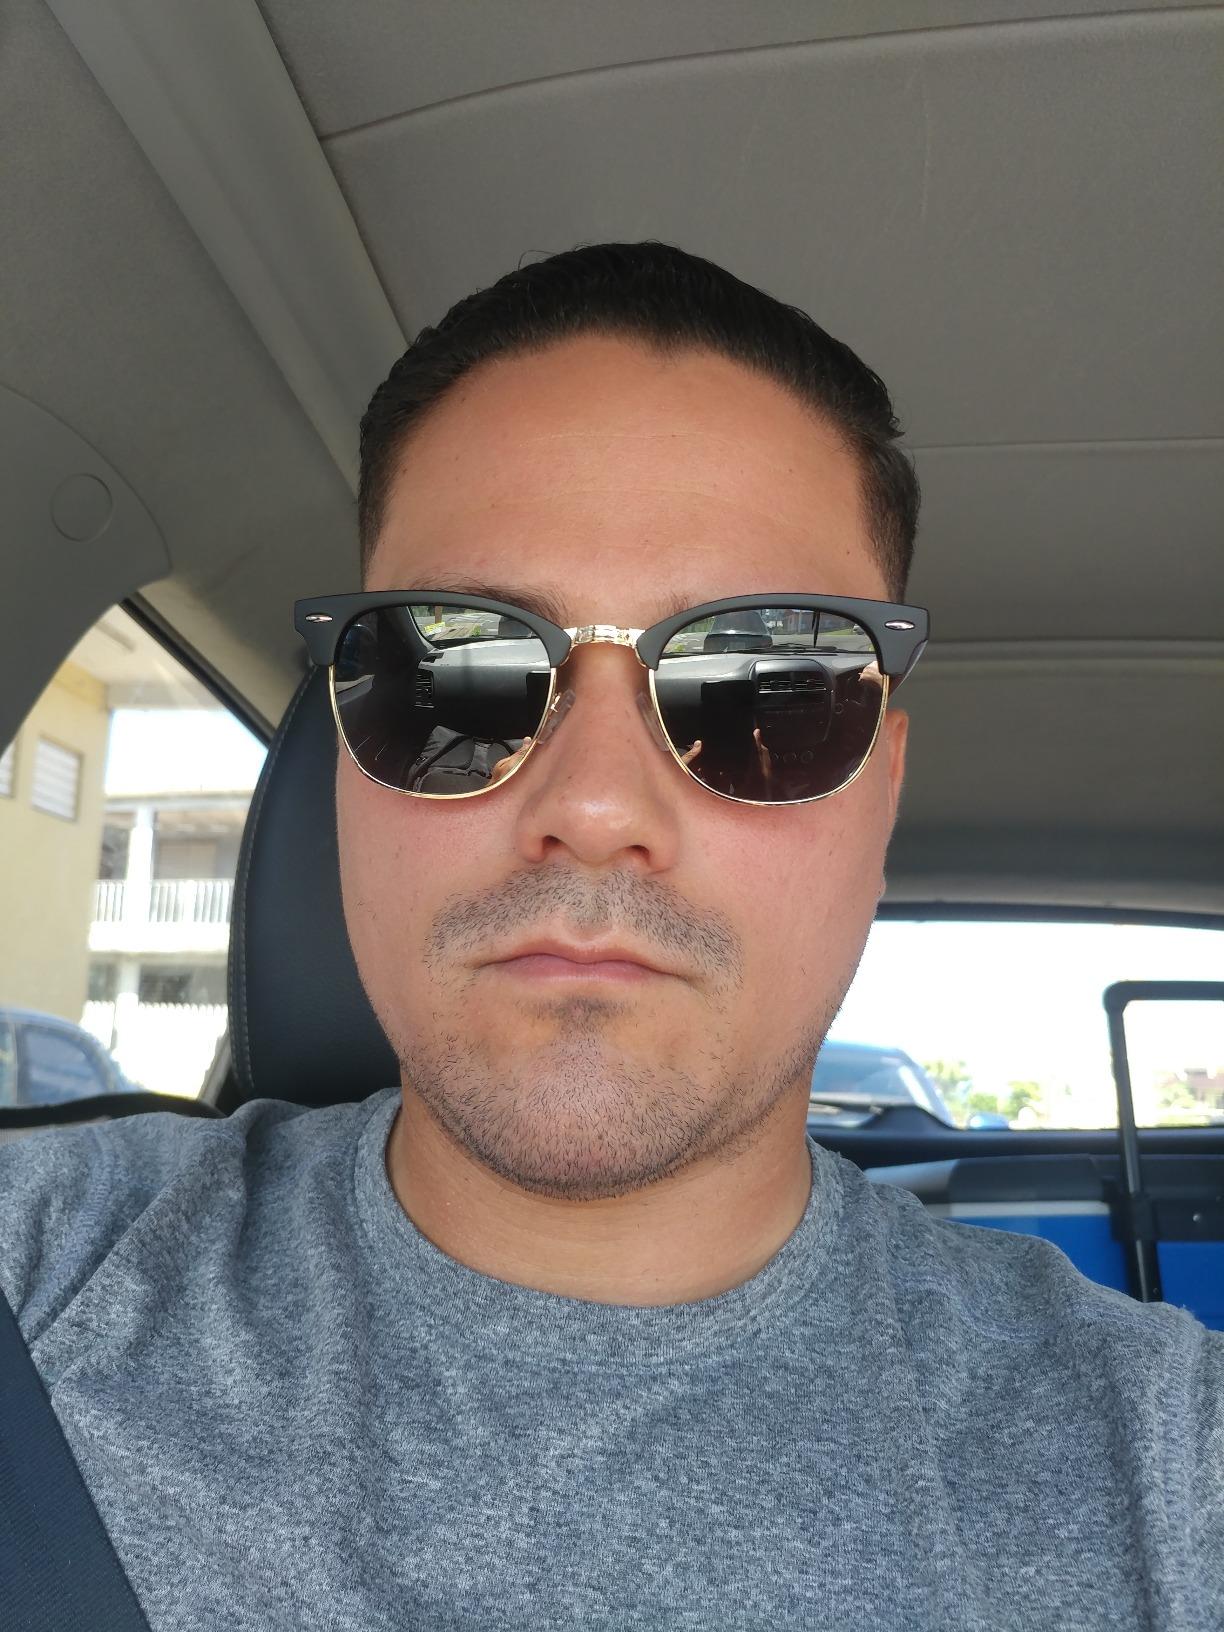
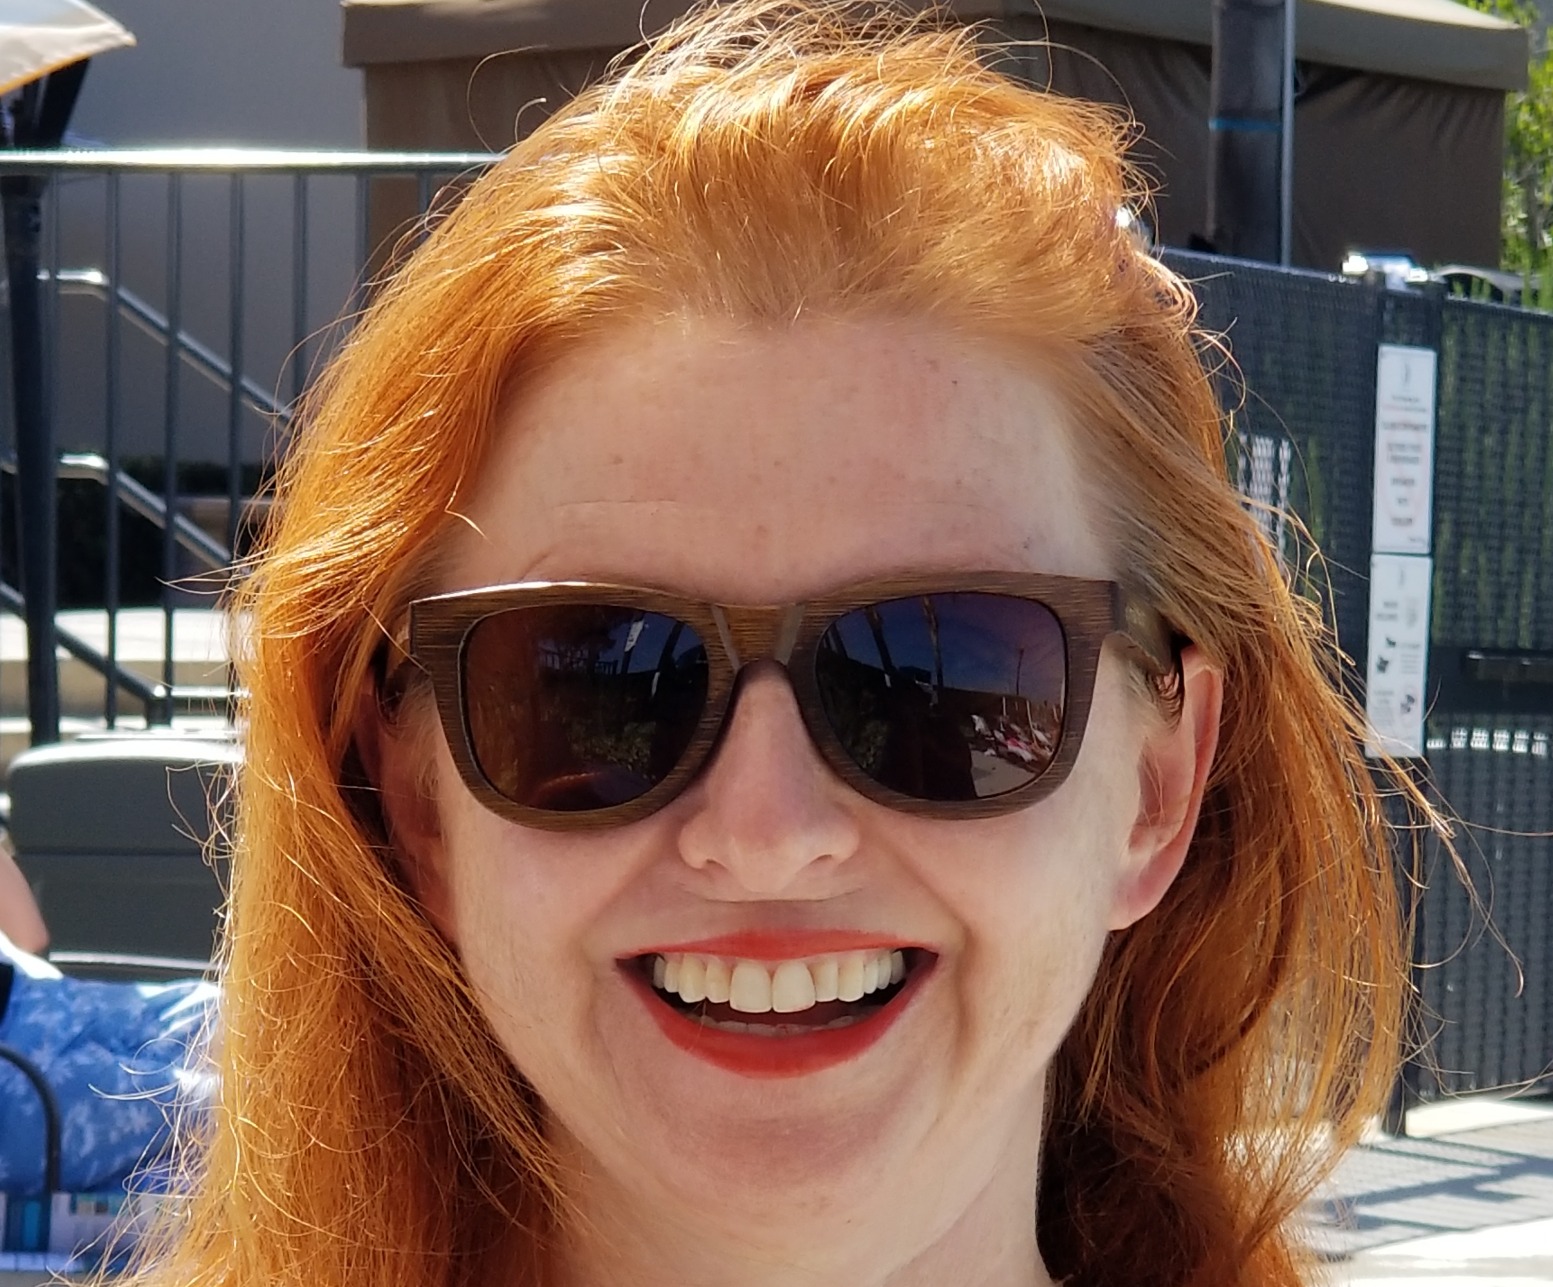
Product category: accessories_sunglasses
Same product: no